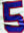
Number: 5